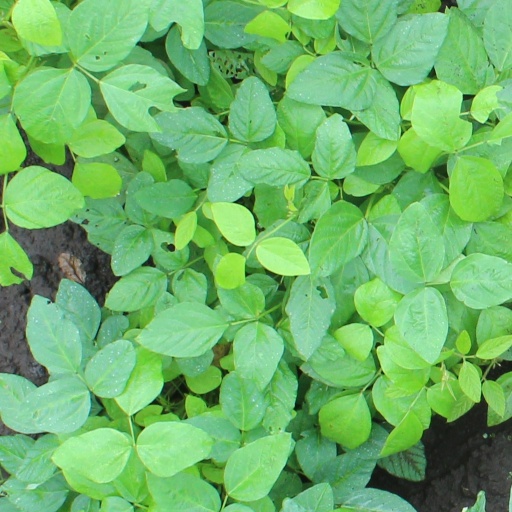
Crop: soybean